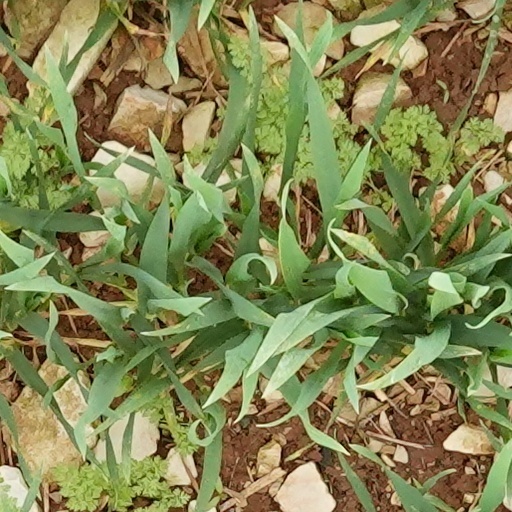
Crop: wheat